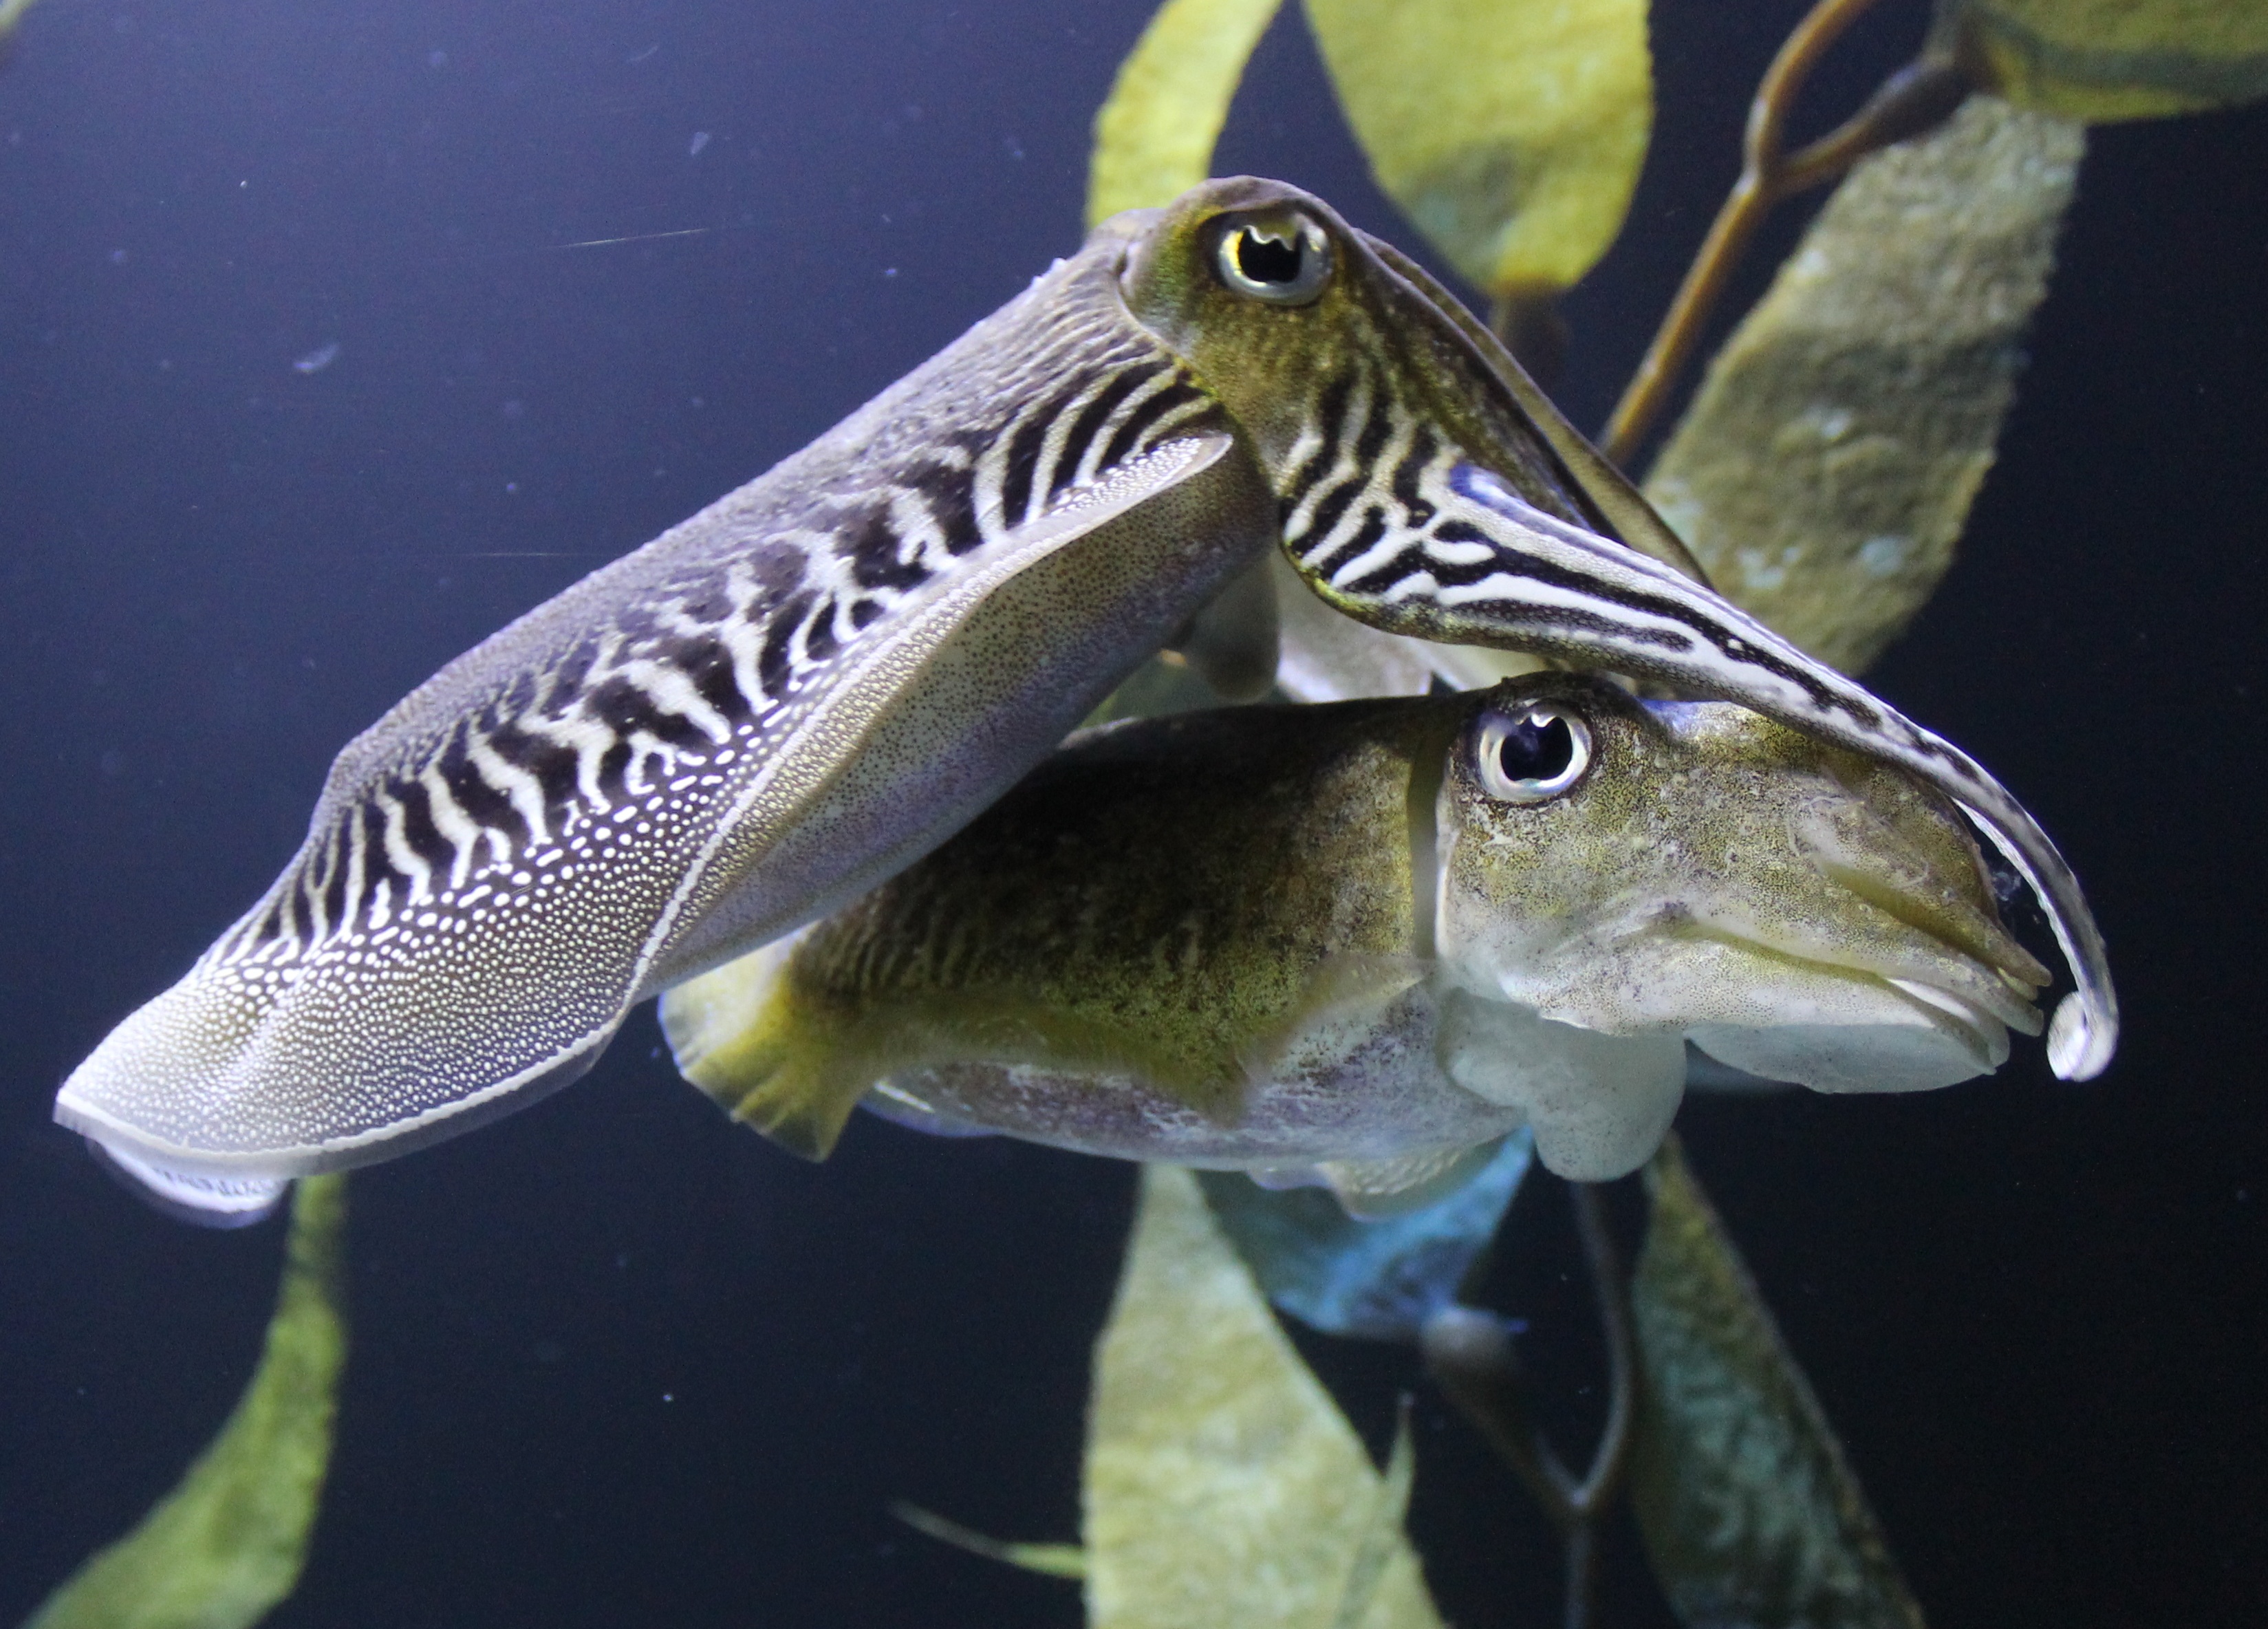
fish, marine biology, fauna, biology, bass, aquarium, deep sea fish